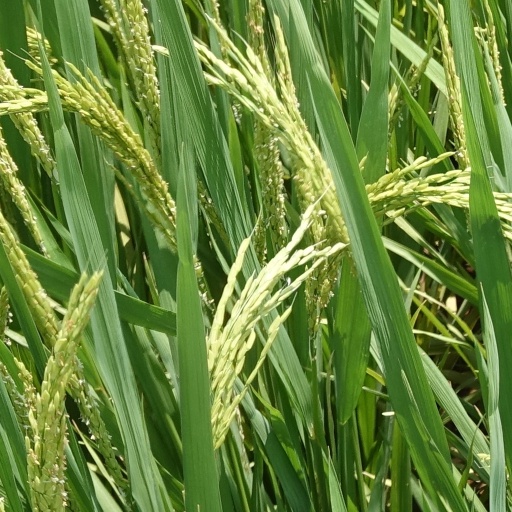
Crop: rice